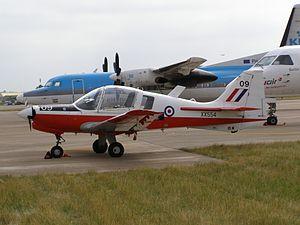
Le Bulldog a été dessiné par Beagle Aircraft Limited et produit par Scottish Aviation. Il s'agit d'un avion d'entraînement militaire de début dérivé du Beagle Pup. Destiné initialement au marché militaire, il est aujourd'hui très prisé par les aéro-clubs et les écoles de pilotage civiles.